Death

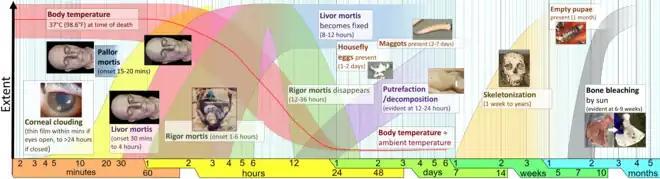
Timeline of postmortem changes (stages of death)

While "brain death" is viewed as problematic by some scholars, there are proponents of it that believe this definition of death is the most reasonable for distinguishing life from death. The reasoning behind the support for this definition is that brain death has a set of criteria that is reliable and reproducible. Also, the brain is crucial in determining our identity or who we are as human beings. The distinction should be made that "brain death" cannot be equated with one in a vegetative state or coma, in that the former situation describes a state that is beyond recovery.